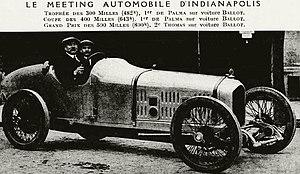
René Thomas sur Ballot à Indianapolis en 1920 - Le Monde illustré du 5 juin 1920, p.338
Les 500 miles d'Indianapolis 1920, courus sur l'Indianapolis Motor Speedway et organisés le lundi 31 mai 1920, ont été remportés par le pilote suisso-américain Gaston Chevrolet sur une Frontenac.
Ballot est un constructeur automobile français de la première moitié du XXᵉ siècle.